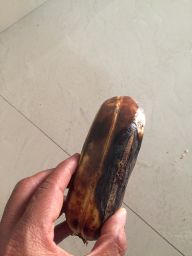
Fruit: Banana
Quality: Bad